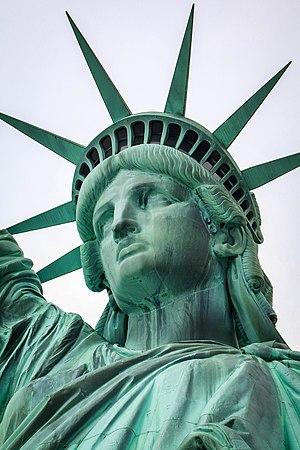
Couronne, du latin corona emprunté au grec korôné, est un nom commun et exceptionnellement un nom propre qui désigne notamment :